Platinum Jubilee of Elizabeth II

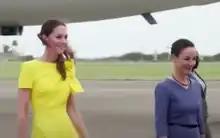
The Duchess of Cambridge (left) arriving at Norman Manley International Airport in Kingston, during the Platinum Jubilee tour of Jamaica

A service of celebration took place on 3 June at Wellington Cathedral of St Paul. The service featured reflections about the Queen from former deputy prime minister and secretary-general of the Commonwealth, Sir Don McKinnon, and Queen's Young Leader award winner Ezekiel Raui.